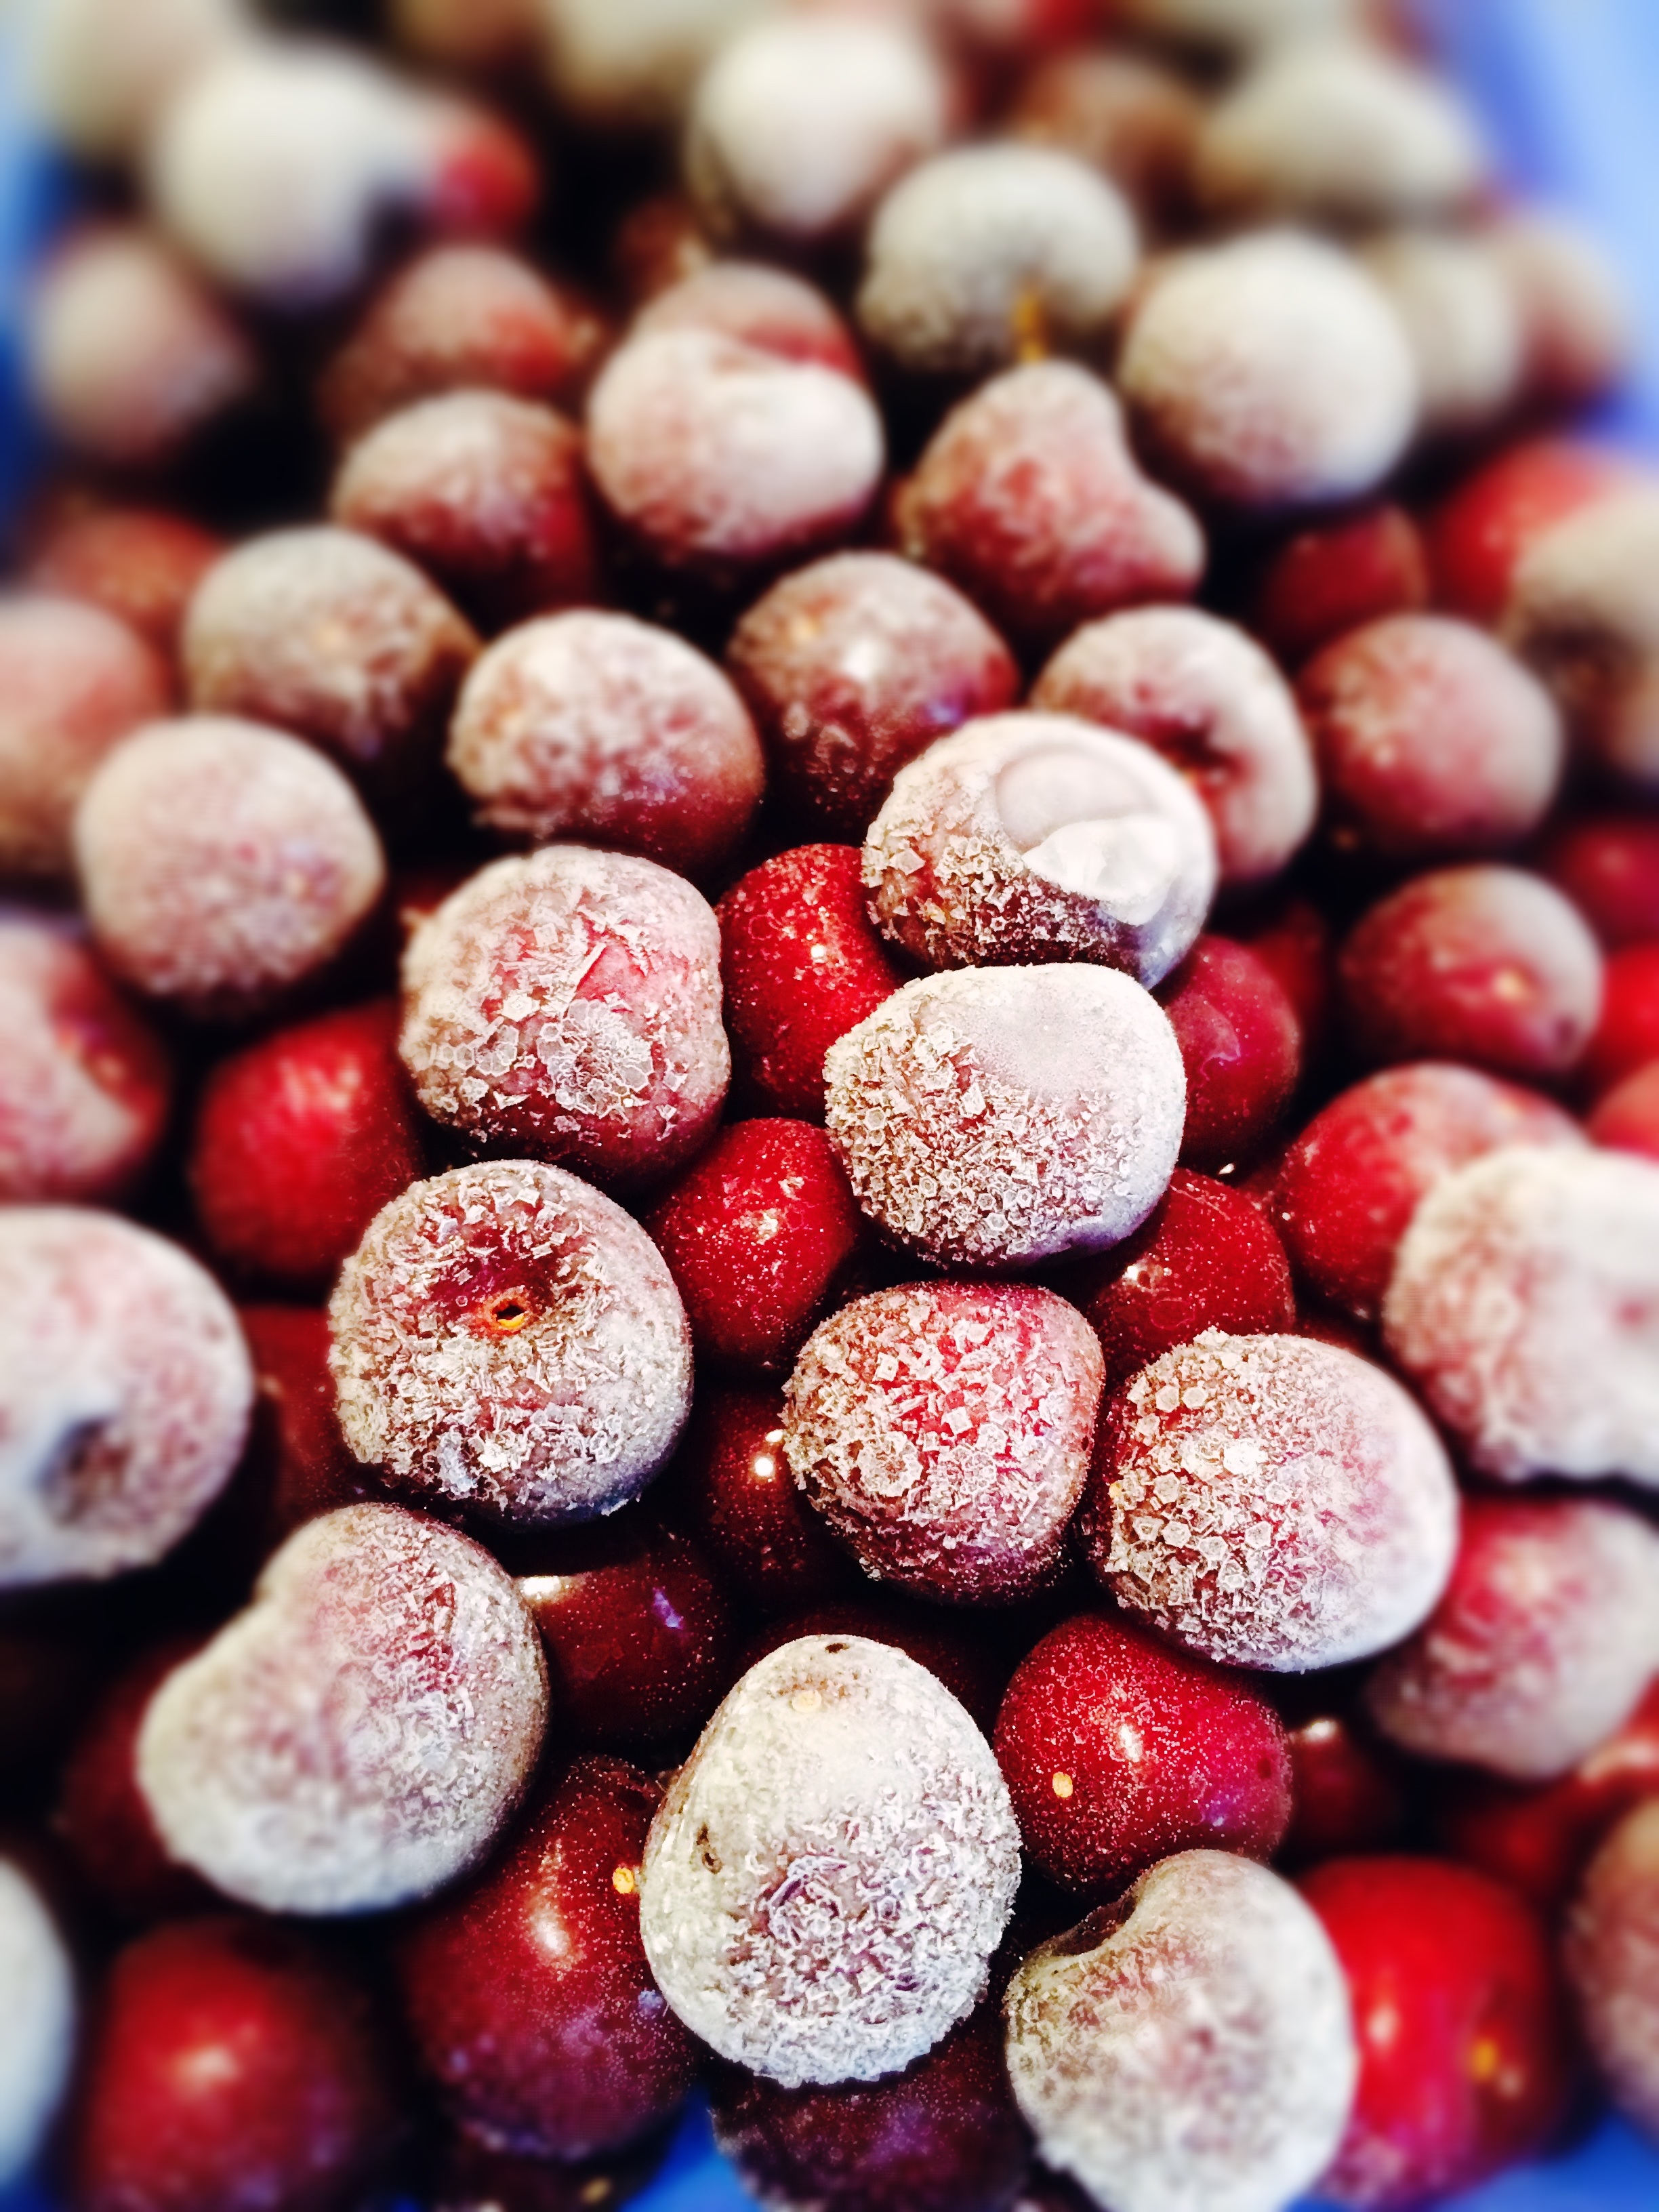
cold, plant, raspberry, fruit, berry, ice, food, produce, frozen, cranberry, cherries, flavor, flowering plant, land plant, pink peppercorn